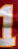
Number: 1